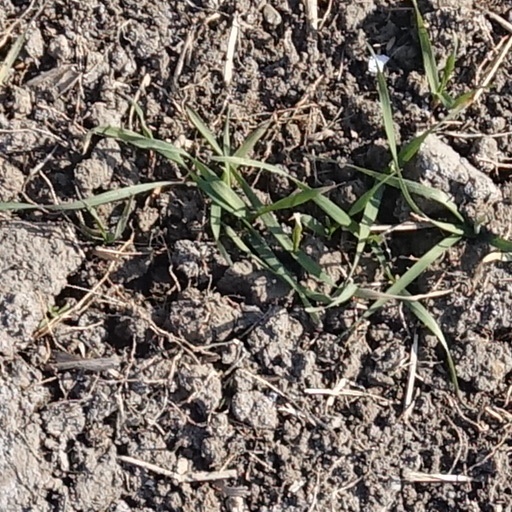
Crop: wheat